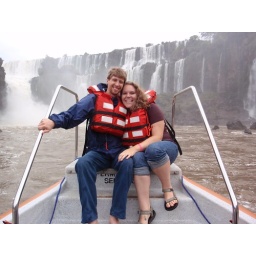
For Marcos and Beth's 2nd anniversary we took a boat ride on the river below the falls.